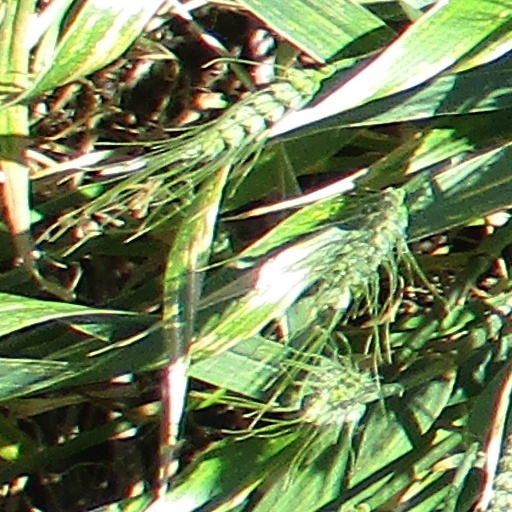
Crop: wheat